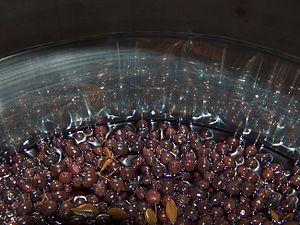
La liqueur de myrte, ou plus simplement myrte, est une liqueur, très populaire en Corse et en Sardaigne, obtenue par macération alcoolique de baies de myrte ou d'un mélange de baies et de feuilles. Dans l'acception courante du terme, la liqueur de myrte est le résultat de la macération de baies pigmentées mûres.